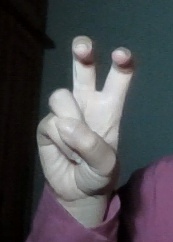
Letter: toot